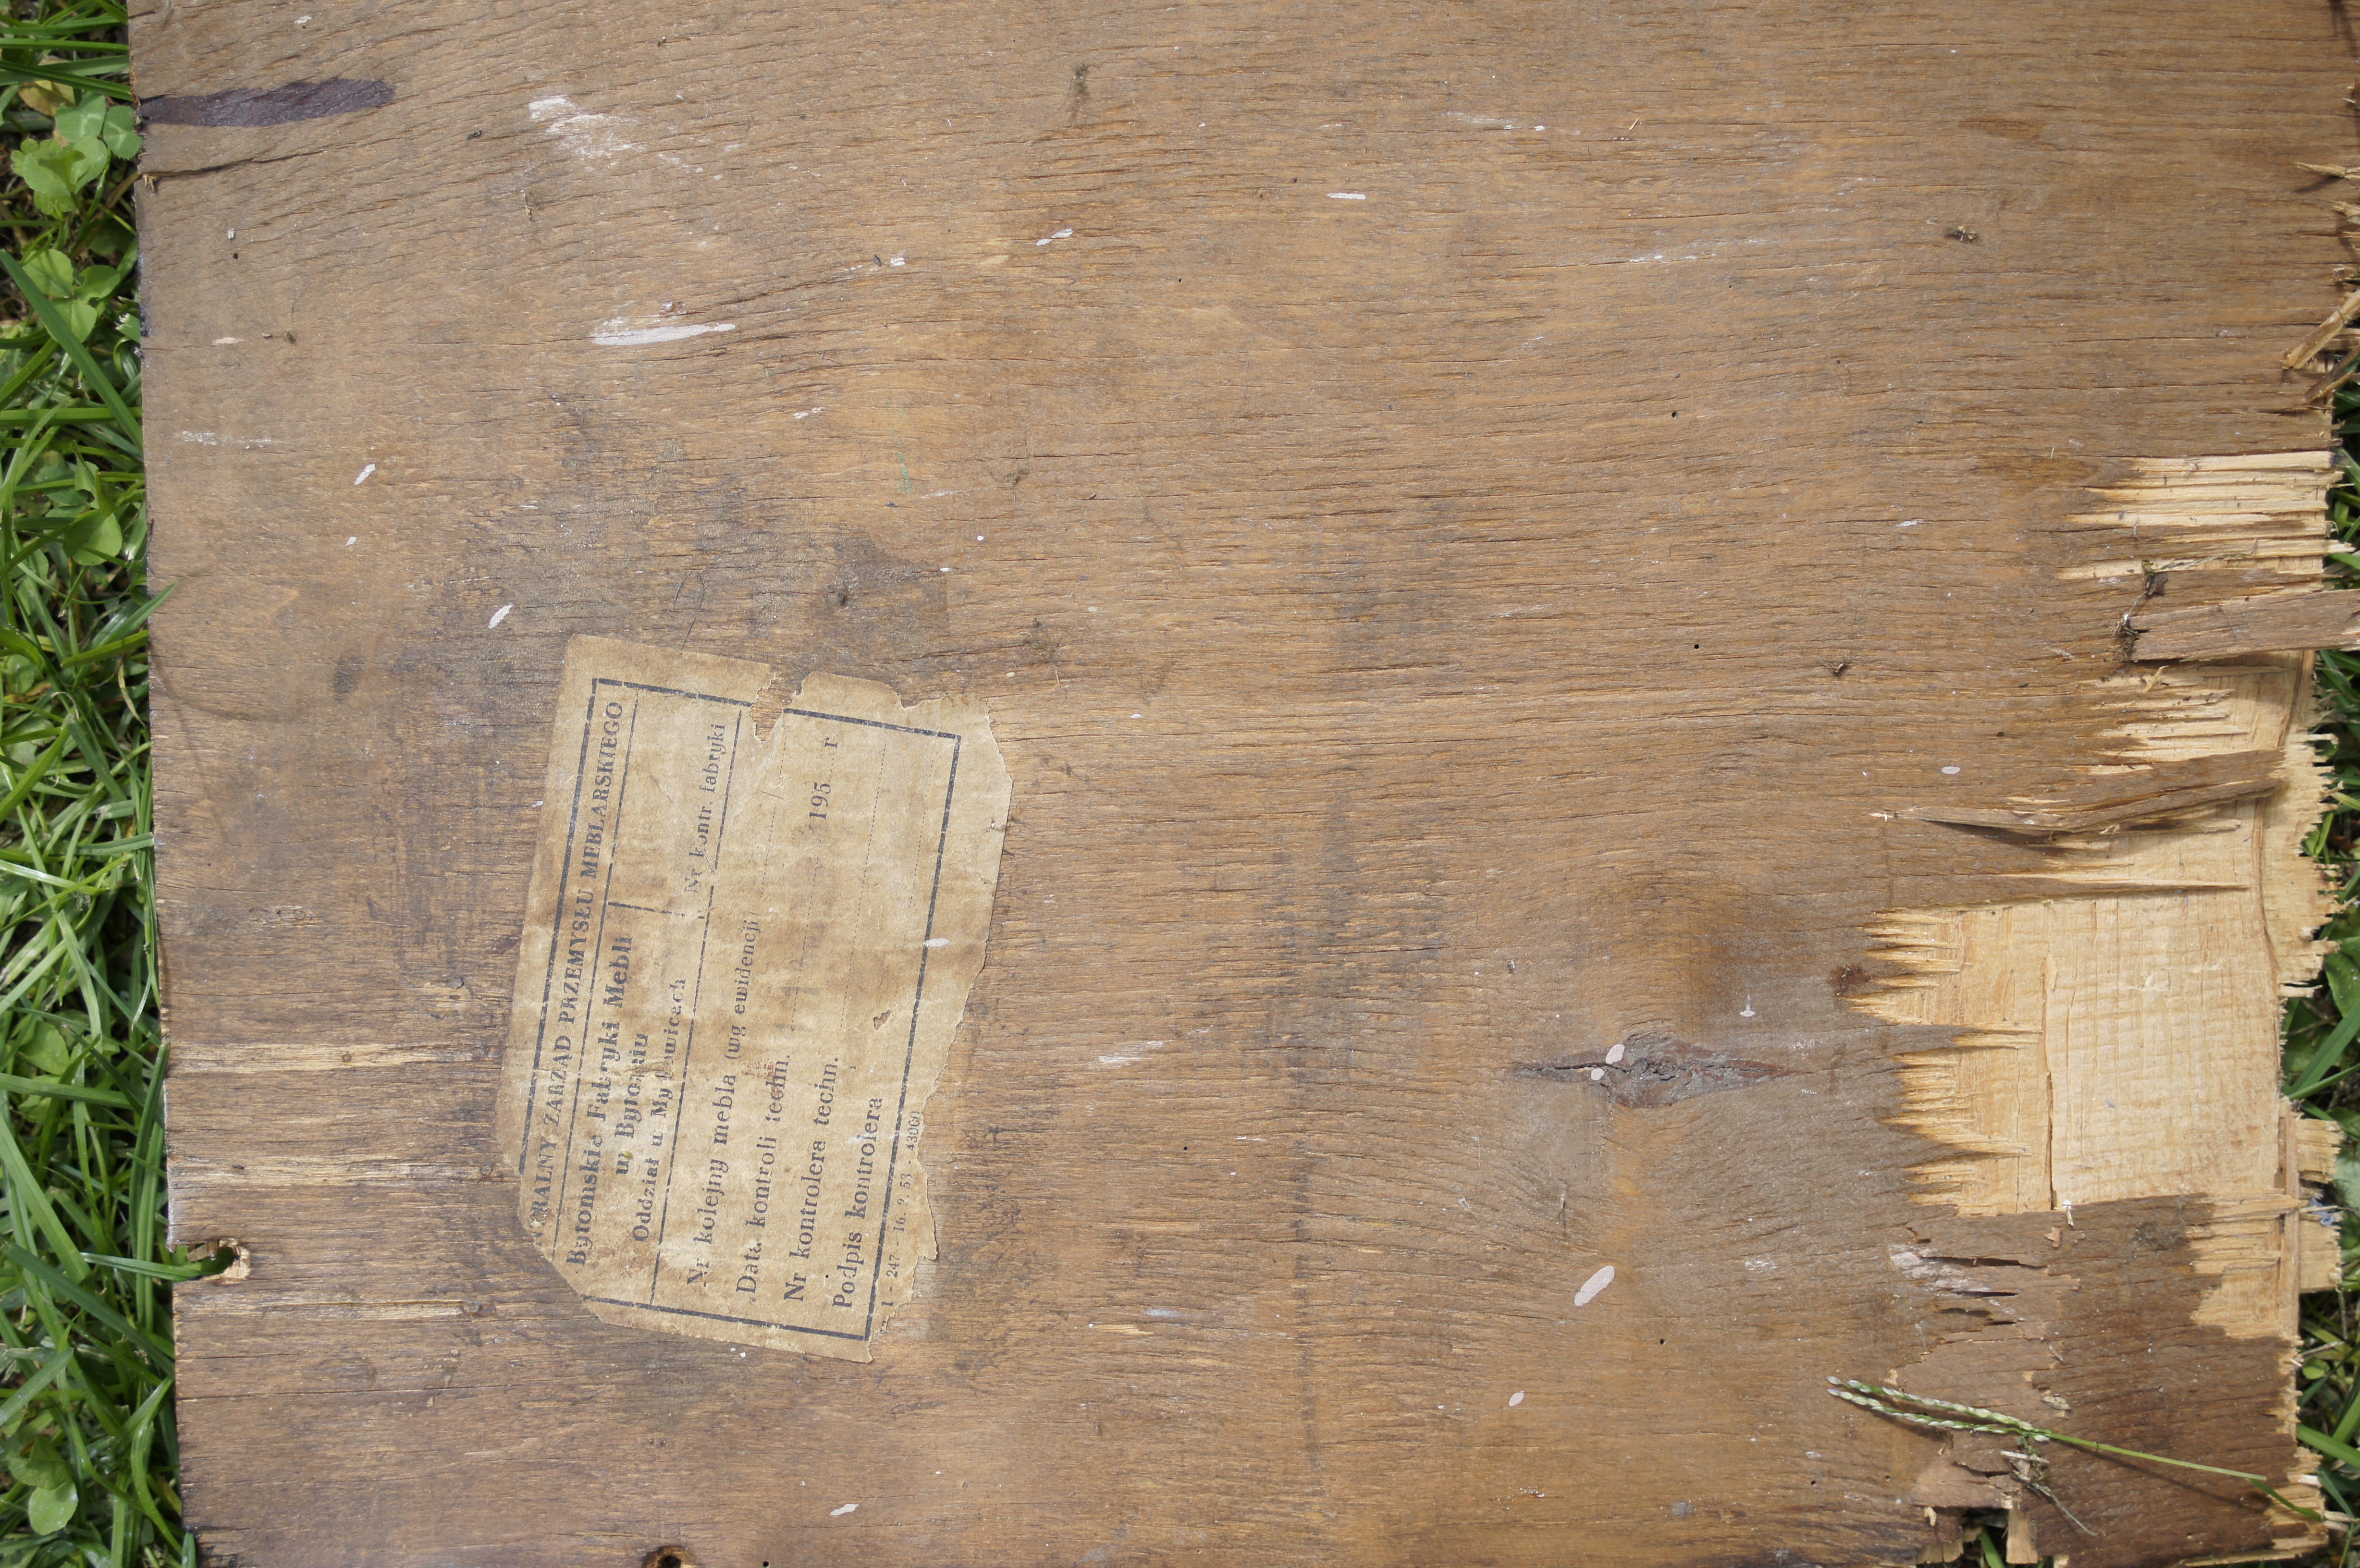
wood, wall, tree, plywood, grass, hardwood, wood stain, landscape, plant, beige, lumber, plank